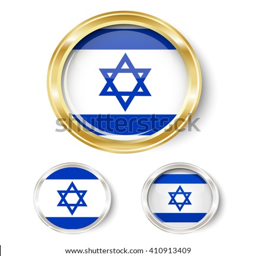
abstract image of the flag